Lairig Ghru

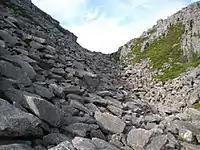
View of The Chalamain Gap

A bothy was built in 1957 by members of the Edinburgh University OTC as a memorial to Dr William Angus Sinclair FRSE, who died on Cairn Gorm on 21 December 1954. The refuge was located near the cross-roads where the tracks from Sron na Lairige and the Chalamain Gap cross the Lairig Ghru. Like many other man-made shelters in the mountains of Scotland that were very accessible from public roads, it was demolished and removed in about 1991.